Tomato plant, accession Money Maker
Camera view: bottom (45 deg); turntable rotation: 270 degrees
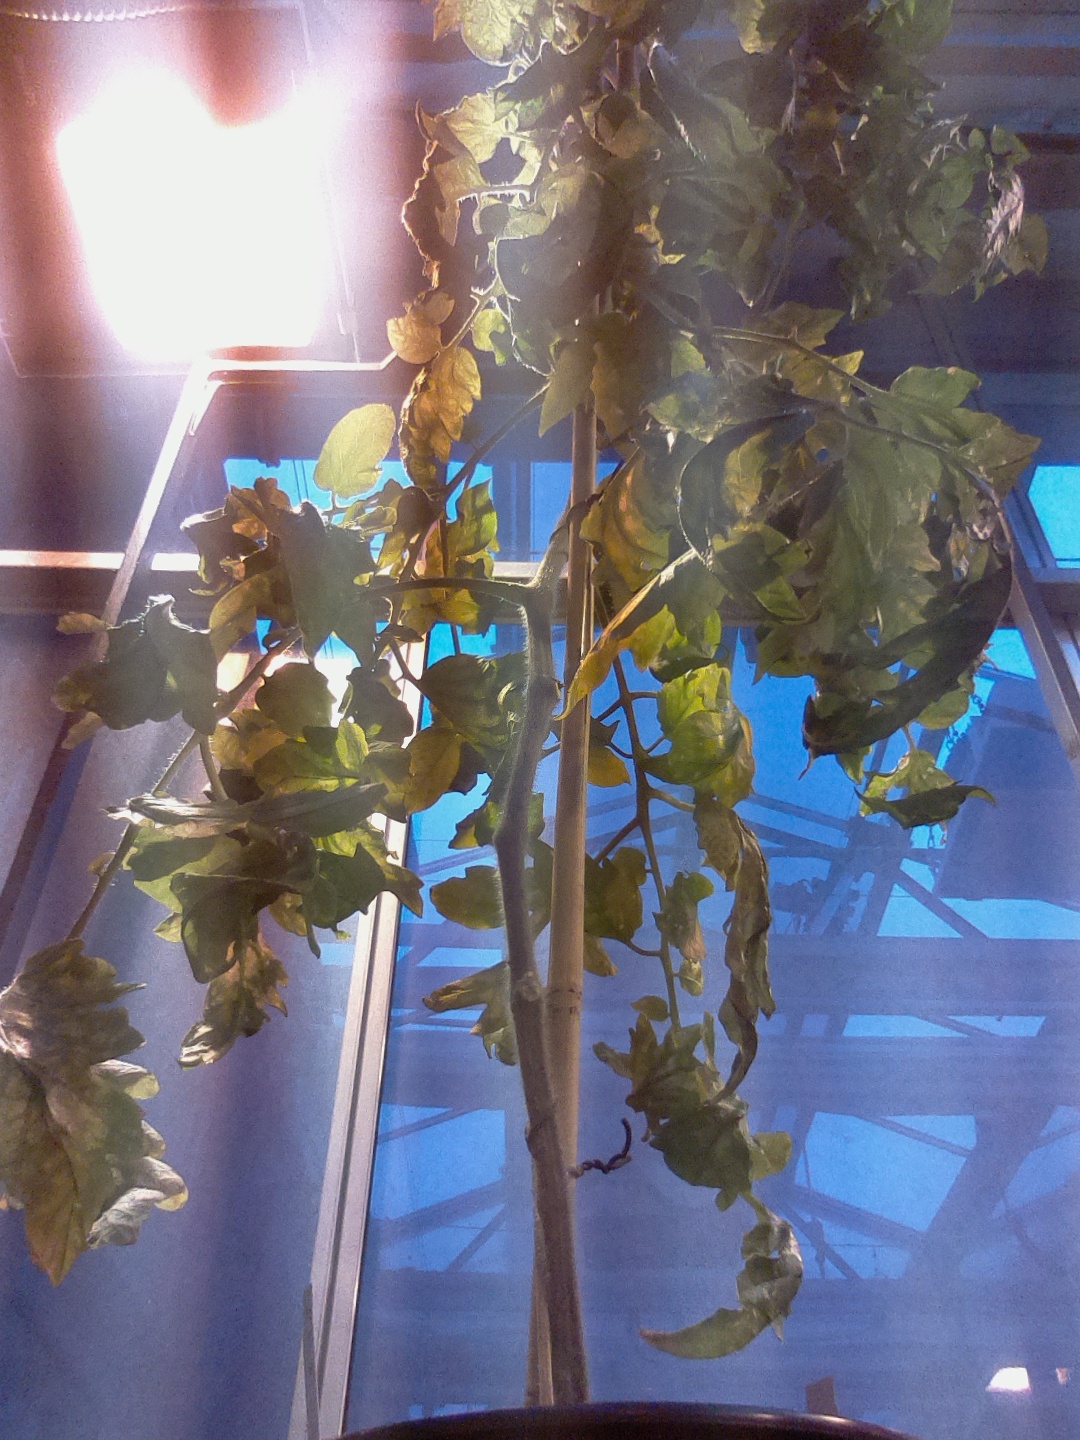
BBCH growth stage 76: 60%-70% of final fruit size